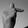
ASL letter: T